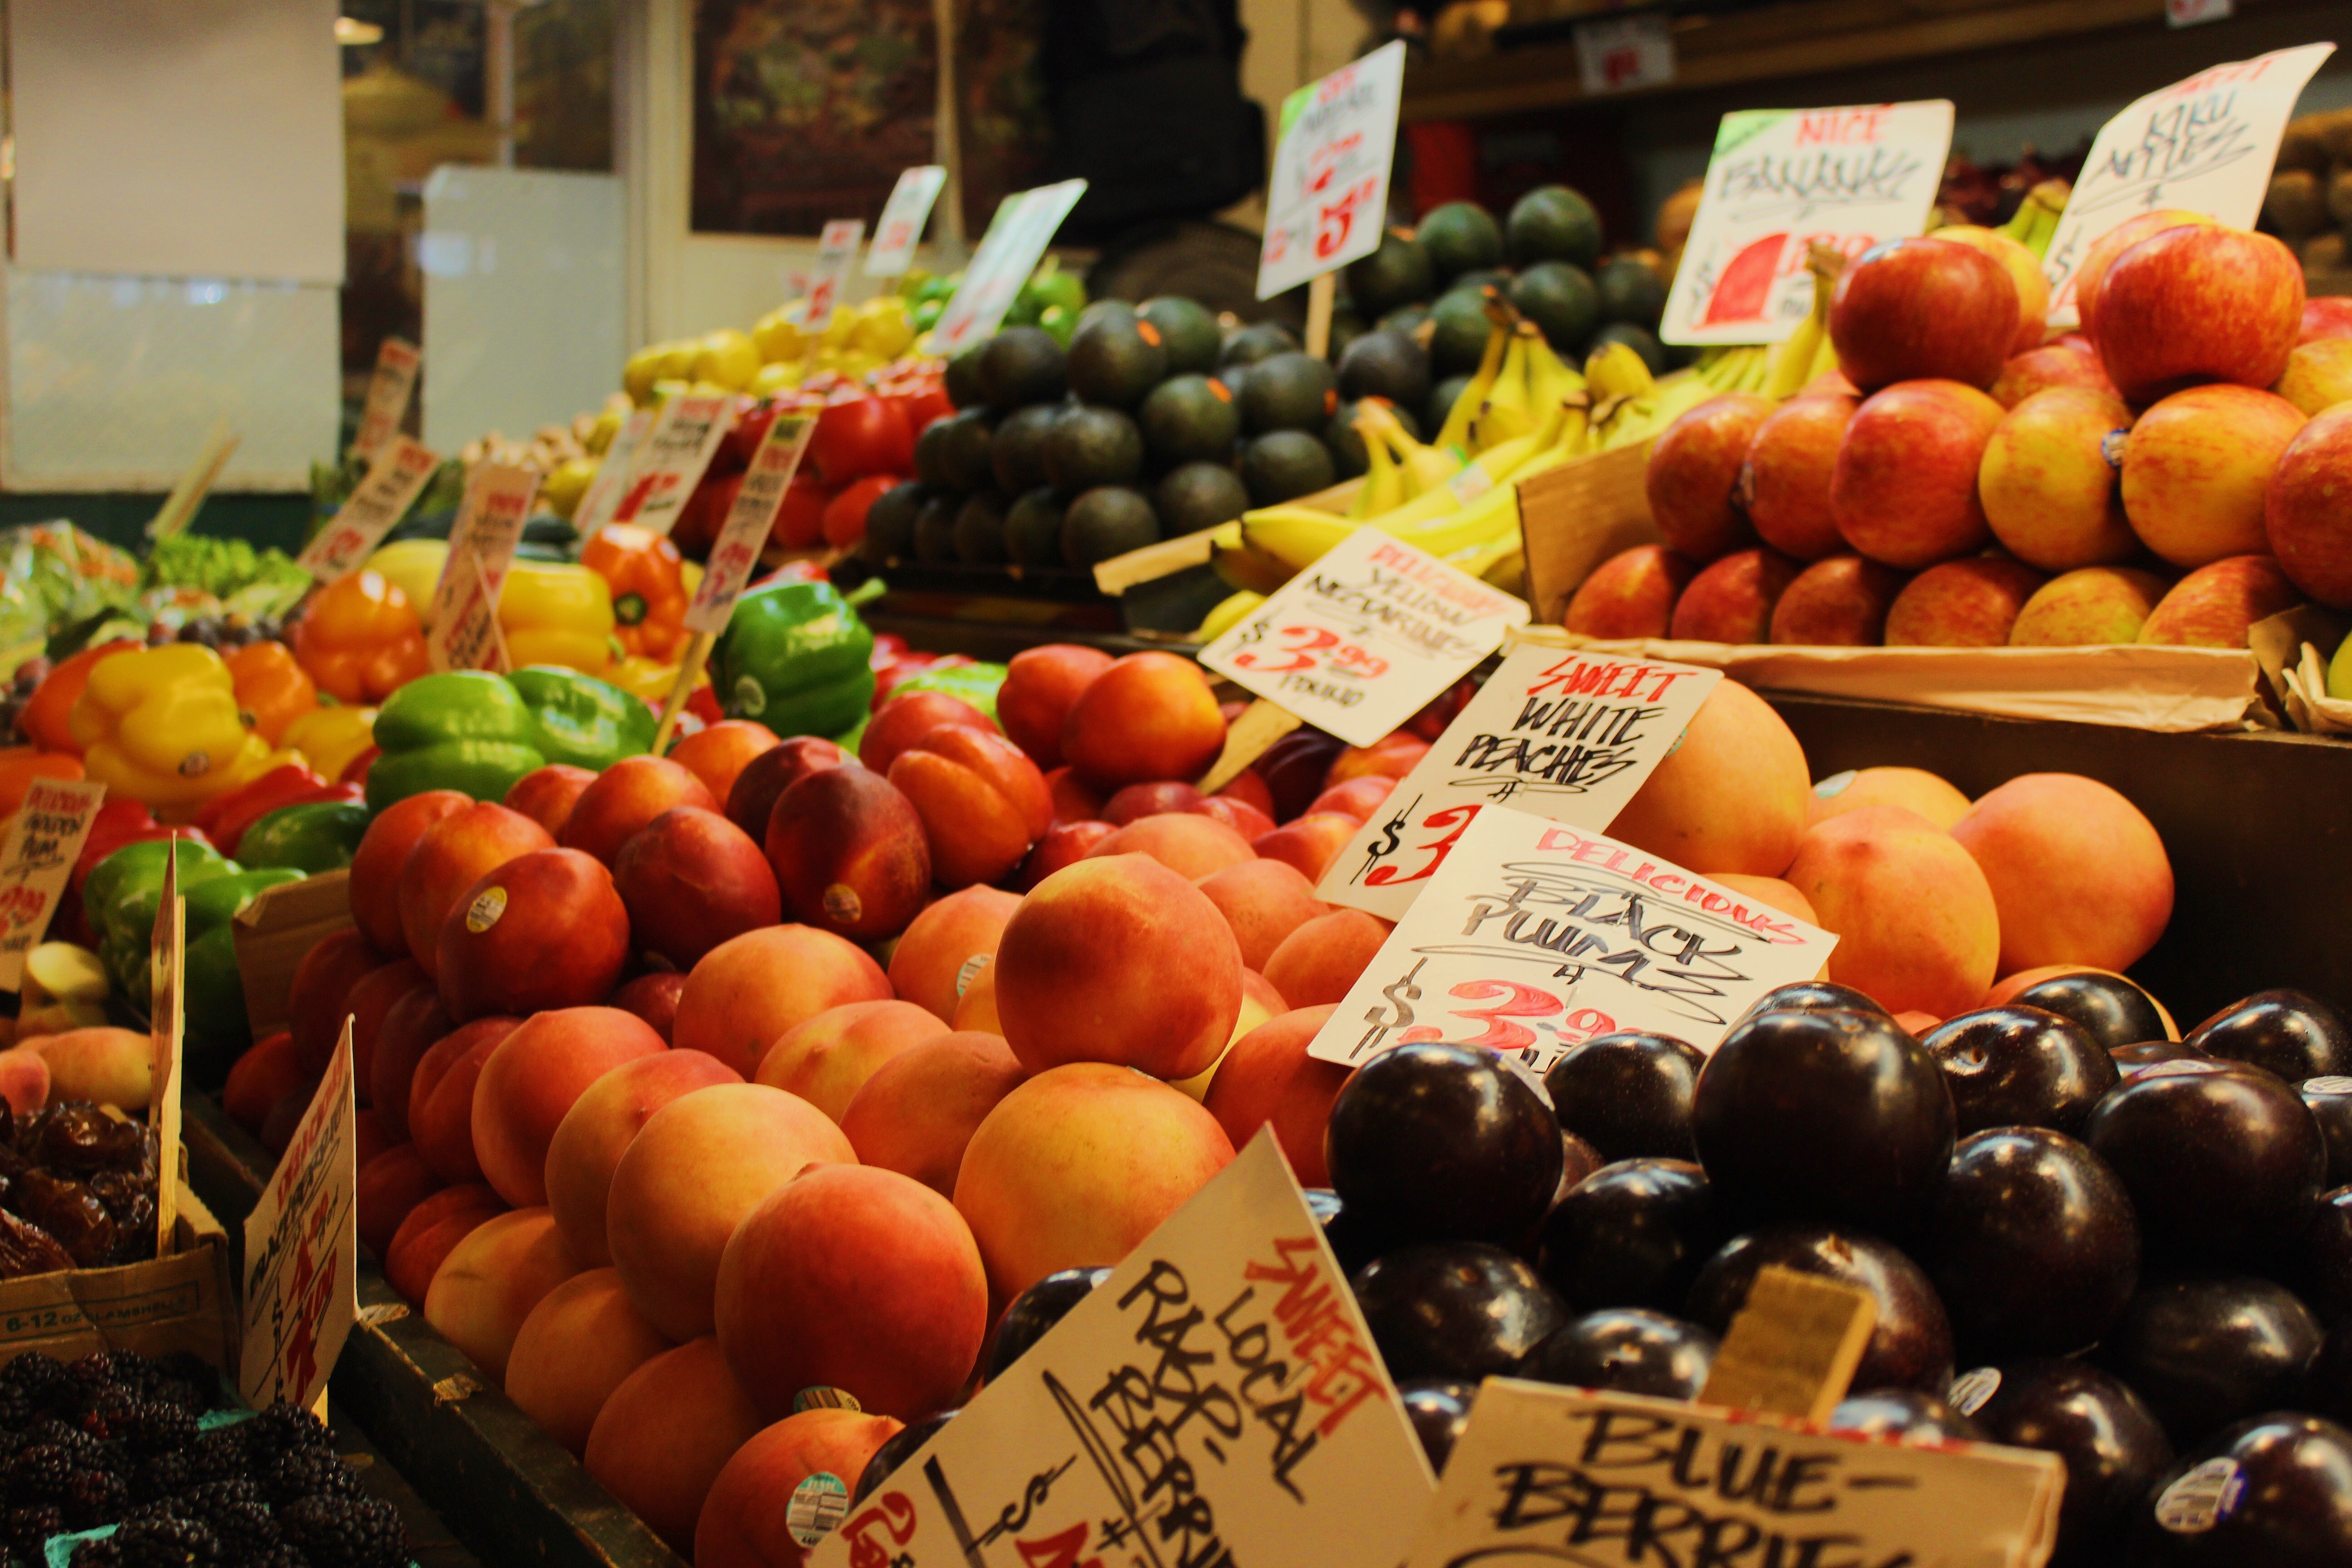
plant, fruit, city, food, produce, market, marketplace, public space, grocery store, flowering plant, local food, whole food, human settlement, land plant, greengrocer